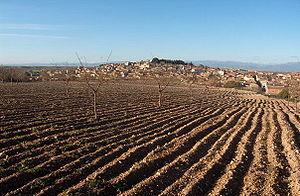
Arbeca est une commune de la province de Lérida, en Catalogne, en Espagne, de la comarque de Garrigues